Embassy of Russia, Canberra

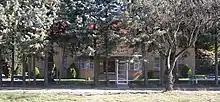
Embassy of Russia, Canberra

The Embassy of Russia in Australia is the Russian embassy in Canberra, Australian Capital Territory. It is located at 78 Canberra Avenue, Griffith, to the east of the Manuka shopping precinct.